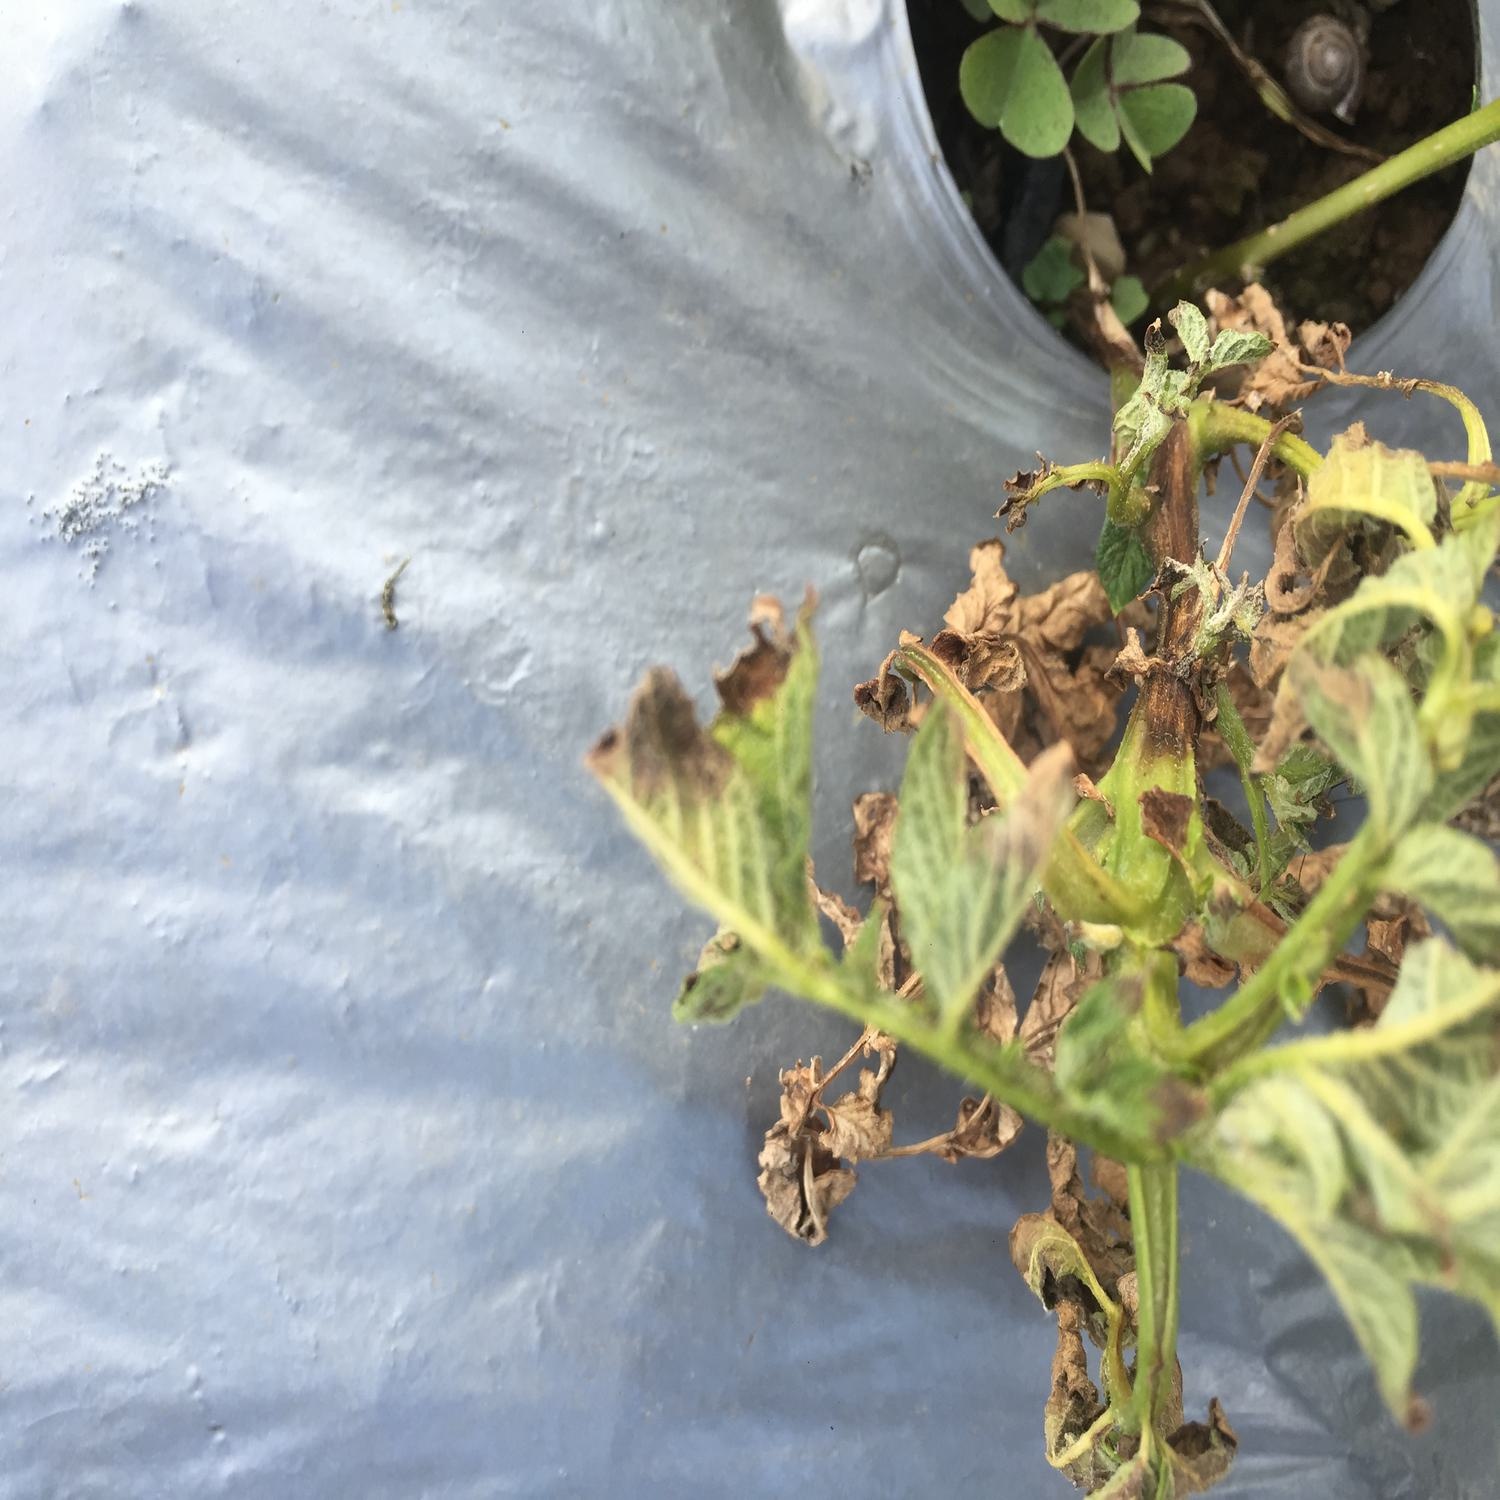
Etiqueta: Pudricion_Parda